Democratic intervention

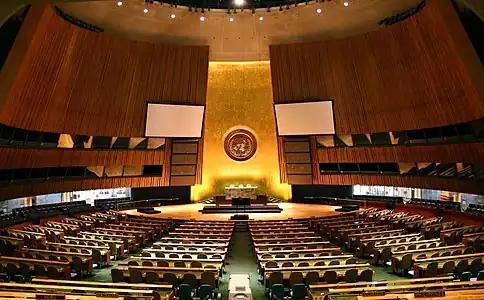
UN General Assembly Hall

A Western coalition composed of the United States, France and other allies intervened in the Syrian civil war in support of the Syrian Democratic Forces (SDF) which was founded in 2015. The SDF is an alliance of Syria and Kurdish militias committed to the development of a secular, democratic state in North Syria. Western intervention was composed of ammunition supplies, air raids, ground offensives and military personnel against Islamist anti-democratic forces such as Al Nusra and ISIL.